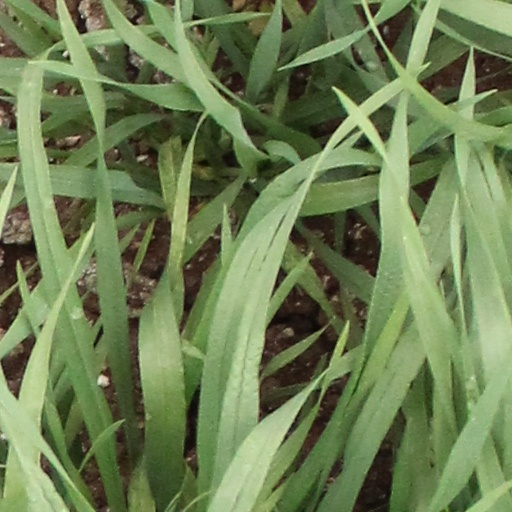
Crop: wheat